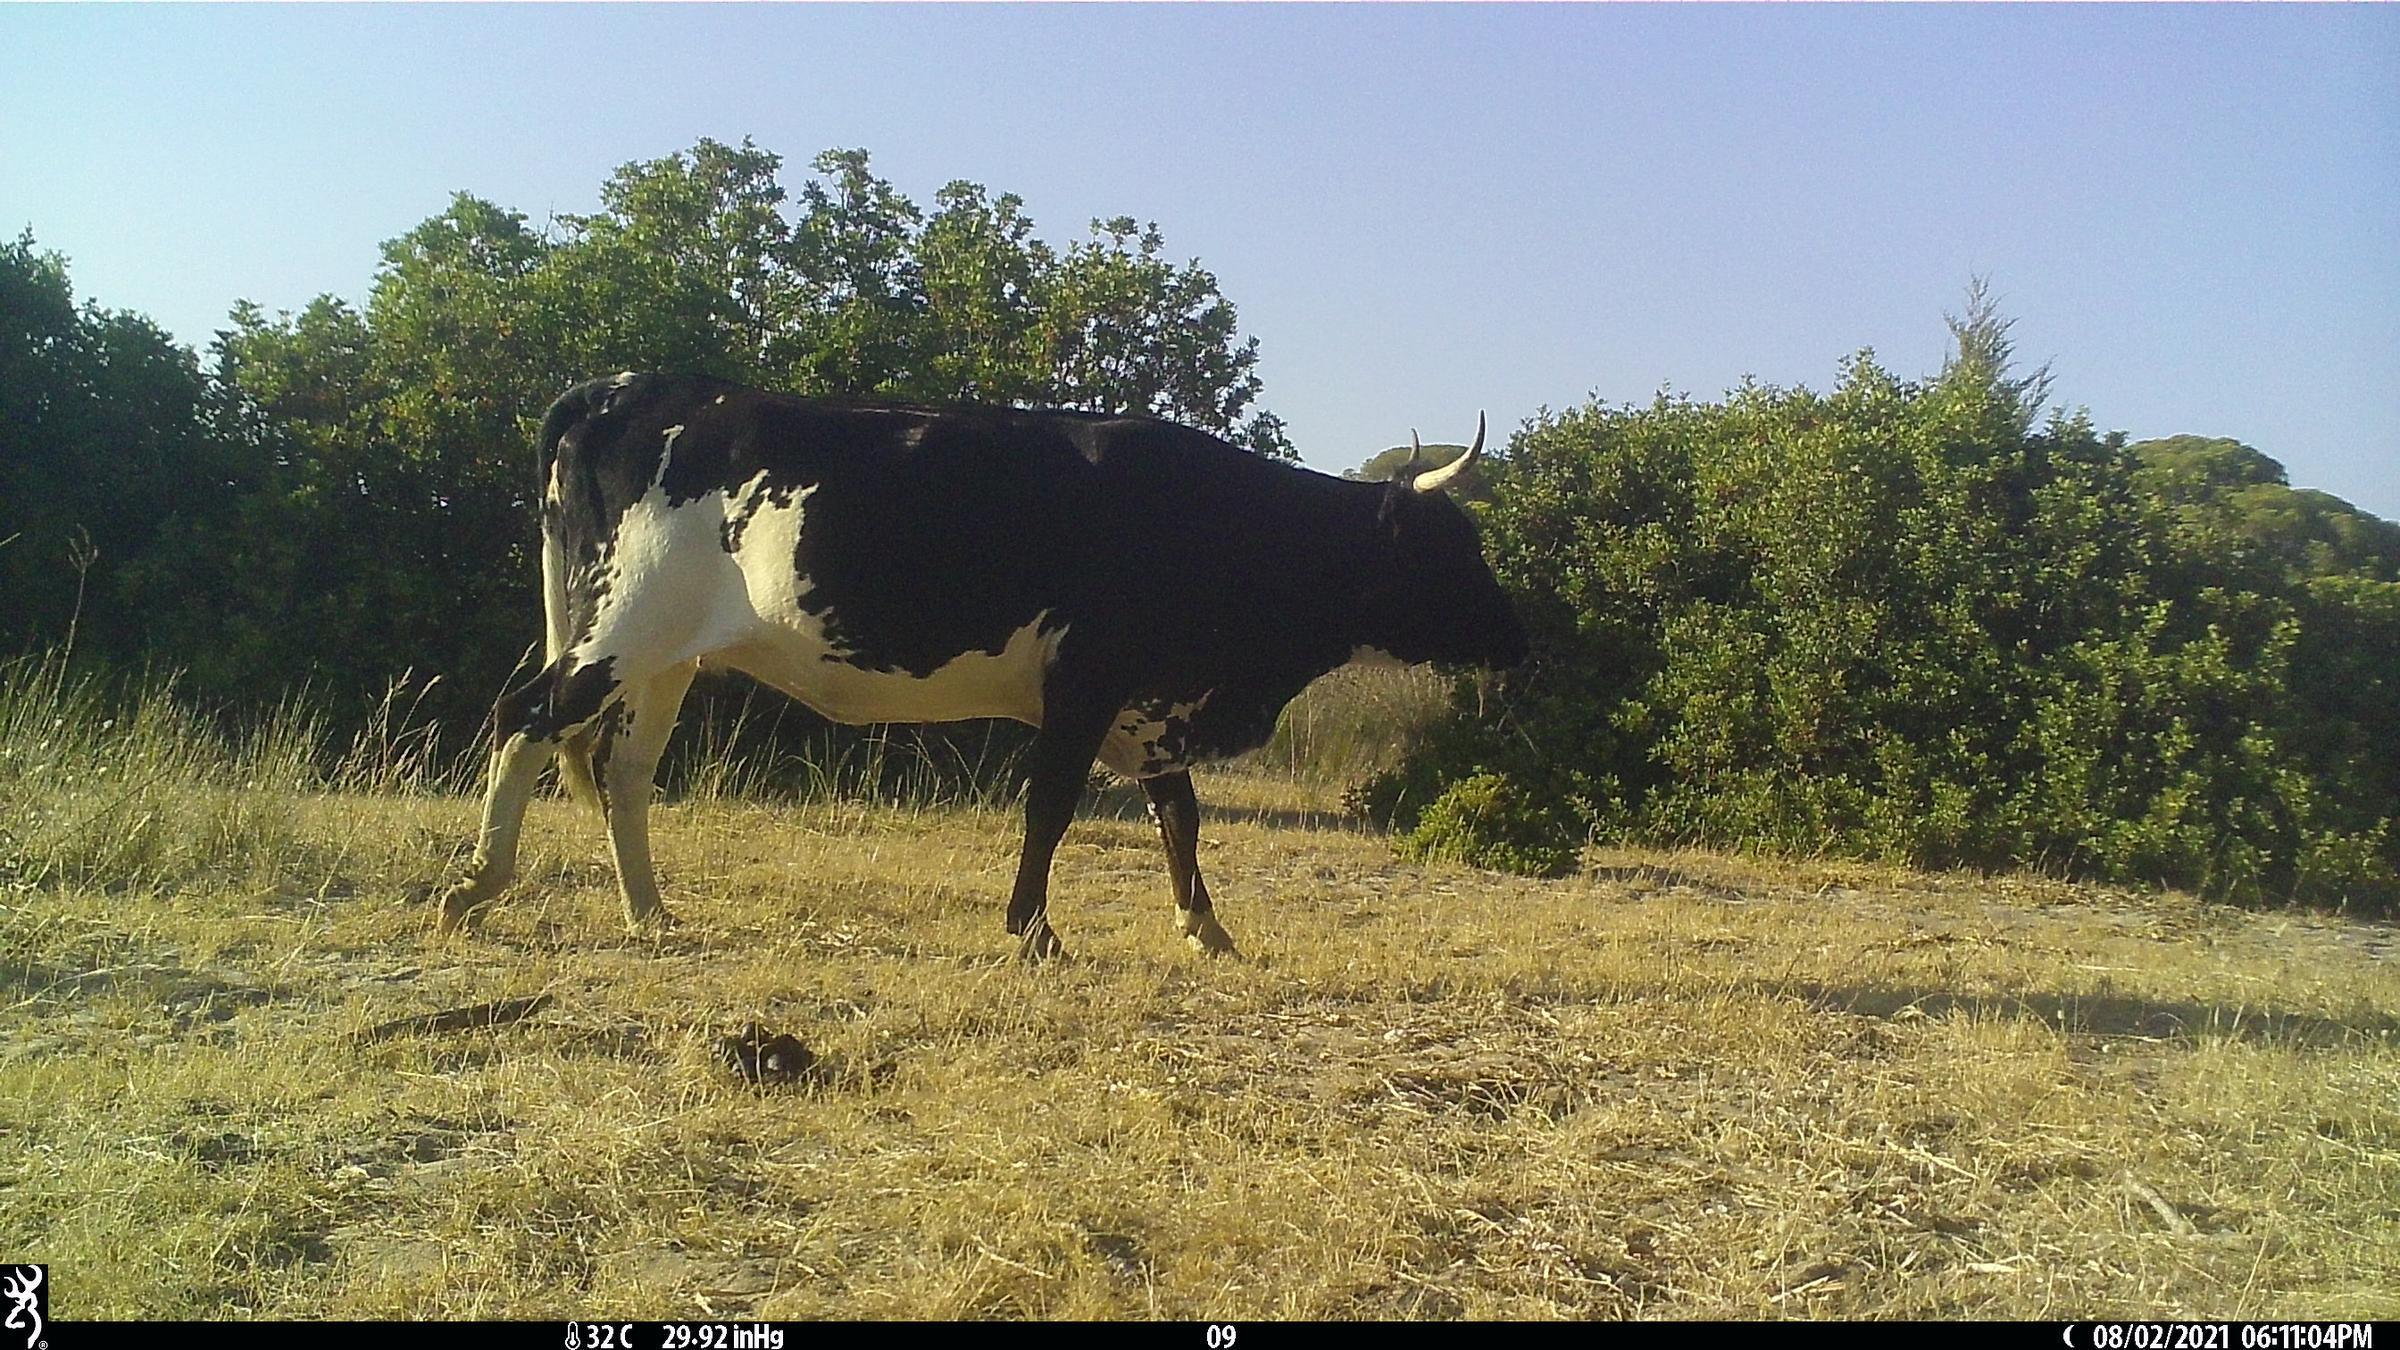
Species: Bos taurus